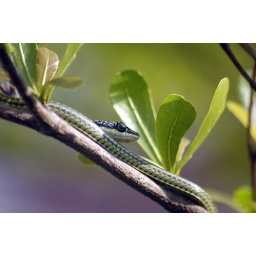
Flying green tree snake in my yard. Mildly poisonous... interesting and beautiful snake.